Radio in Argentina

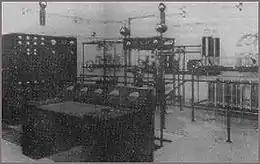
Installations at "LR5 Radio Splendid" in Monte Grande in 1933.

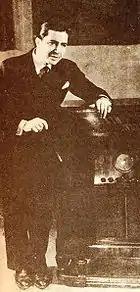
Legendary tango vocalist Carlos Gardel tunes in around 1930.

Radio broadcasting enjoys a long and varied history in Argentina, tracing its origins to a 1910 stay in the southside Buenos Aires suburb of Bernal by Guglielmo Marconi, inventor of the wireless telegraph. There, he achieved a rudimentary radio transmission with a kite-mounted antenna connected to earphones. Argentine publisher José C. Paz later sponsored Marconi's radio transmission from Italy to Buenos Aires, the first transatlantic broadcast into South America.